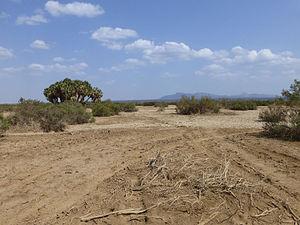
Végétation dans le Danakil (Ethiopie)